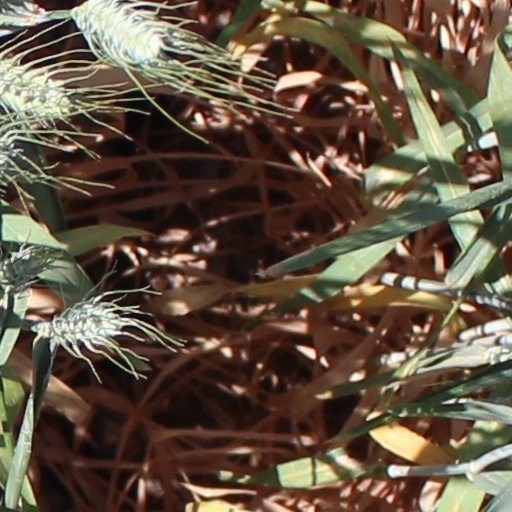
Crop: wheat